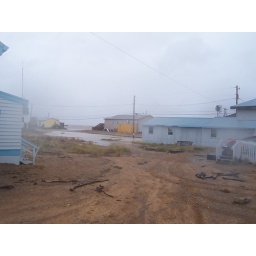
Here is the path of the waves through &amp;quot;teacher village&amp;quot; and tons of water around one house